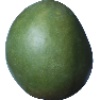
Label: Mango 1